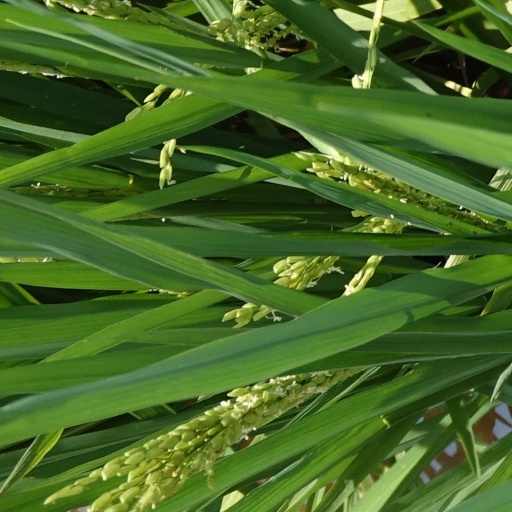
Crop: rice